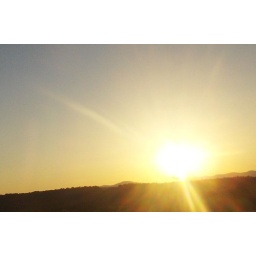
This originally had cars and a bridge in it, but i used photoshop and cropped it, the colors are completely &amp;quot;natural.&amp;quot;